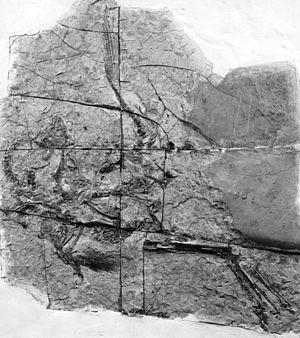
Photographie de l'holotype de Caudipteryx zoui (NGMC 97−4−A) décrit par Ji et al. (1998)
Caudipteryx est un genre éteint de petits dinosaures théropodes du clade des Oviraptorosauria et de la famille des Caudipteridae. Il vivait au Crétacé inférieur, il y a environ 125 millions d'années. Ce genre de dinosaures à plumes incapables de voler est représenté par deux espèces : l'espèce type C. zoui, décrite en 1998, à partir de fossiles du biote de Jehol, découverts dans la formation d'Yixian située dans la province du Liaoning, dans le nord-est de la Chine et C. dongi, décrite en 2000.